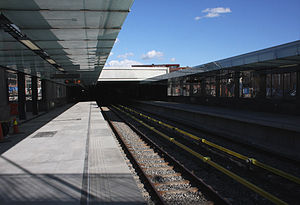
Ensjø Station
Ensjø Station er en metrostation på Fellesstrekningen i øst på T-banen i Oslo. Stationen ligger i Ensjø mellem Vålerenga, Tøyen og Helsfyr. Stationen er den der ligger nærmest Bilbyen på Ensjø. Stationen selv gør sig bemærket ved at være det eneste stykke på Fellesstrekningen mellem Majorstuen og Brynseng, der ikke ligger i tunnel. Stationen blev påbegyndt opgraderet i sommeren 2012 med fuld genåbning 4. juni 2013. Passagertallene er efterfølgende steget kraftigt.